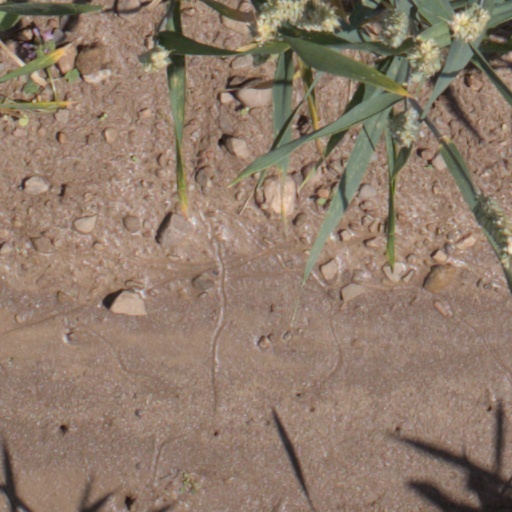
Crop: wheat